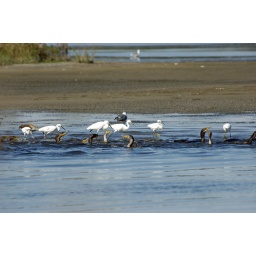
Chincoteague NWR, various birds chasing a school of fish in Swan's Cove Pool